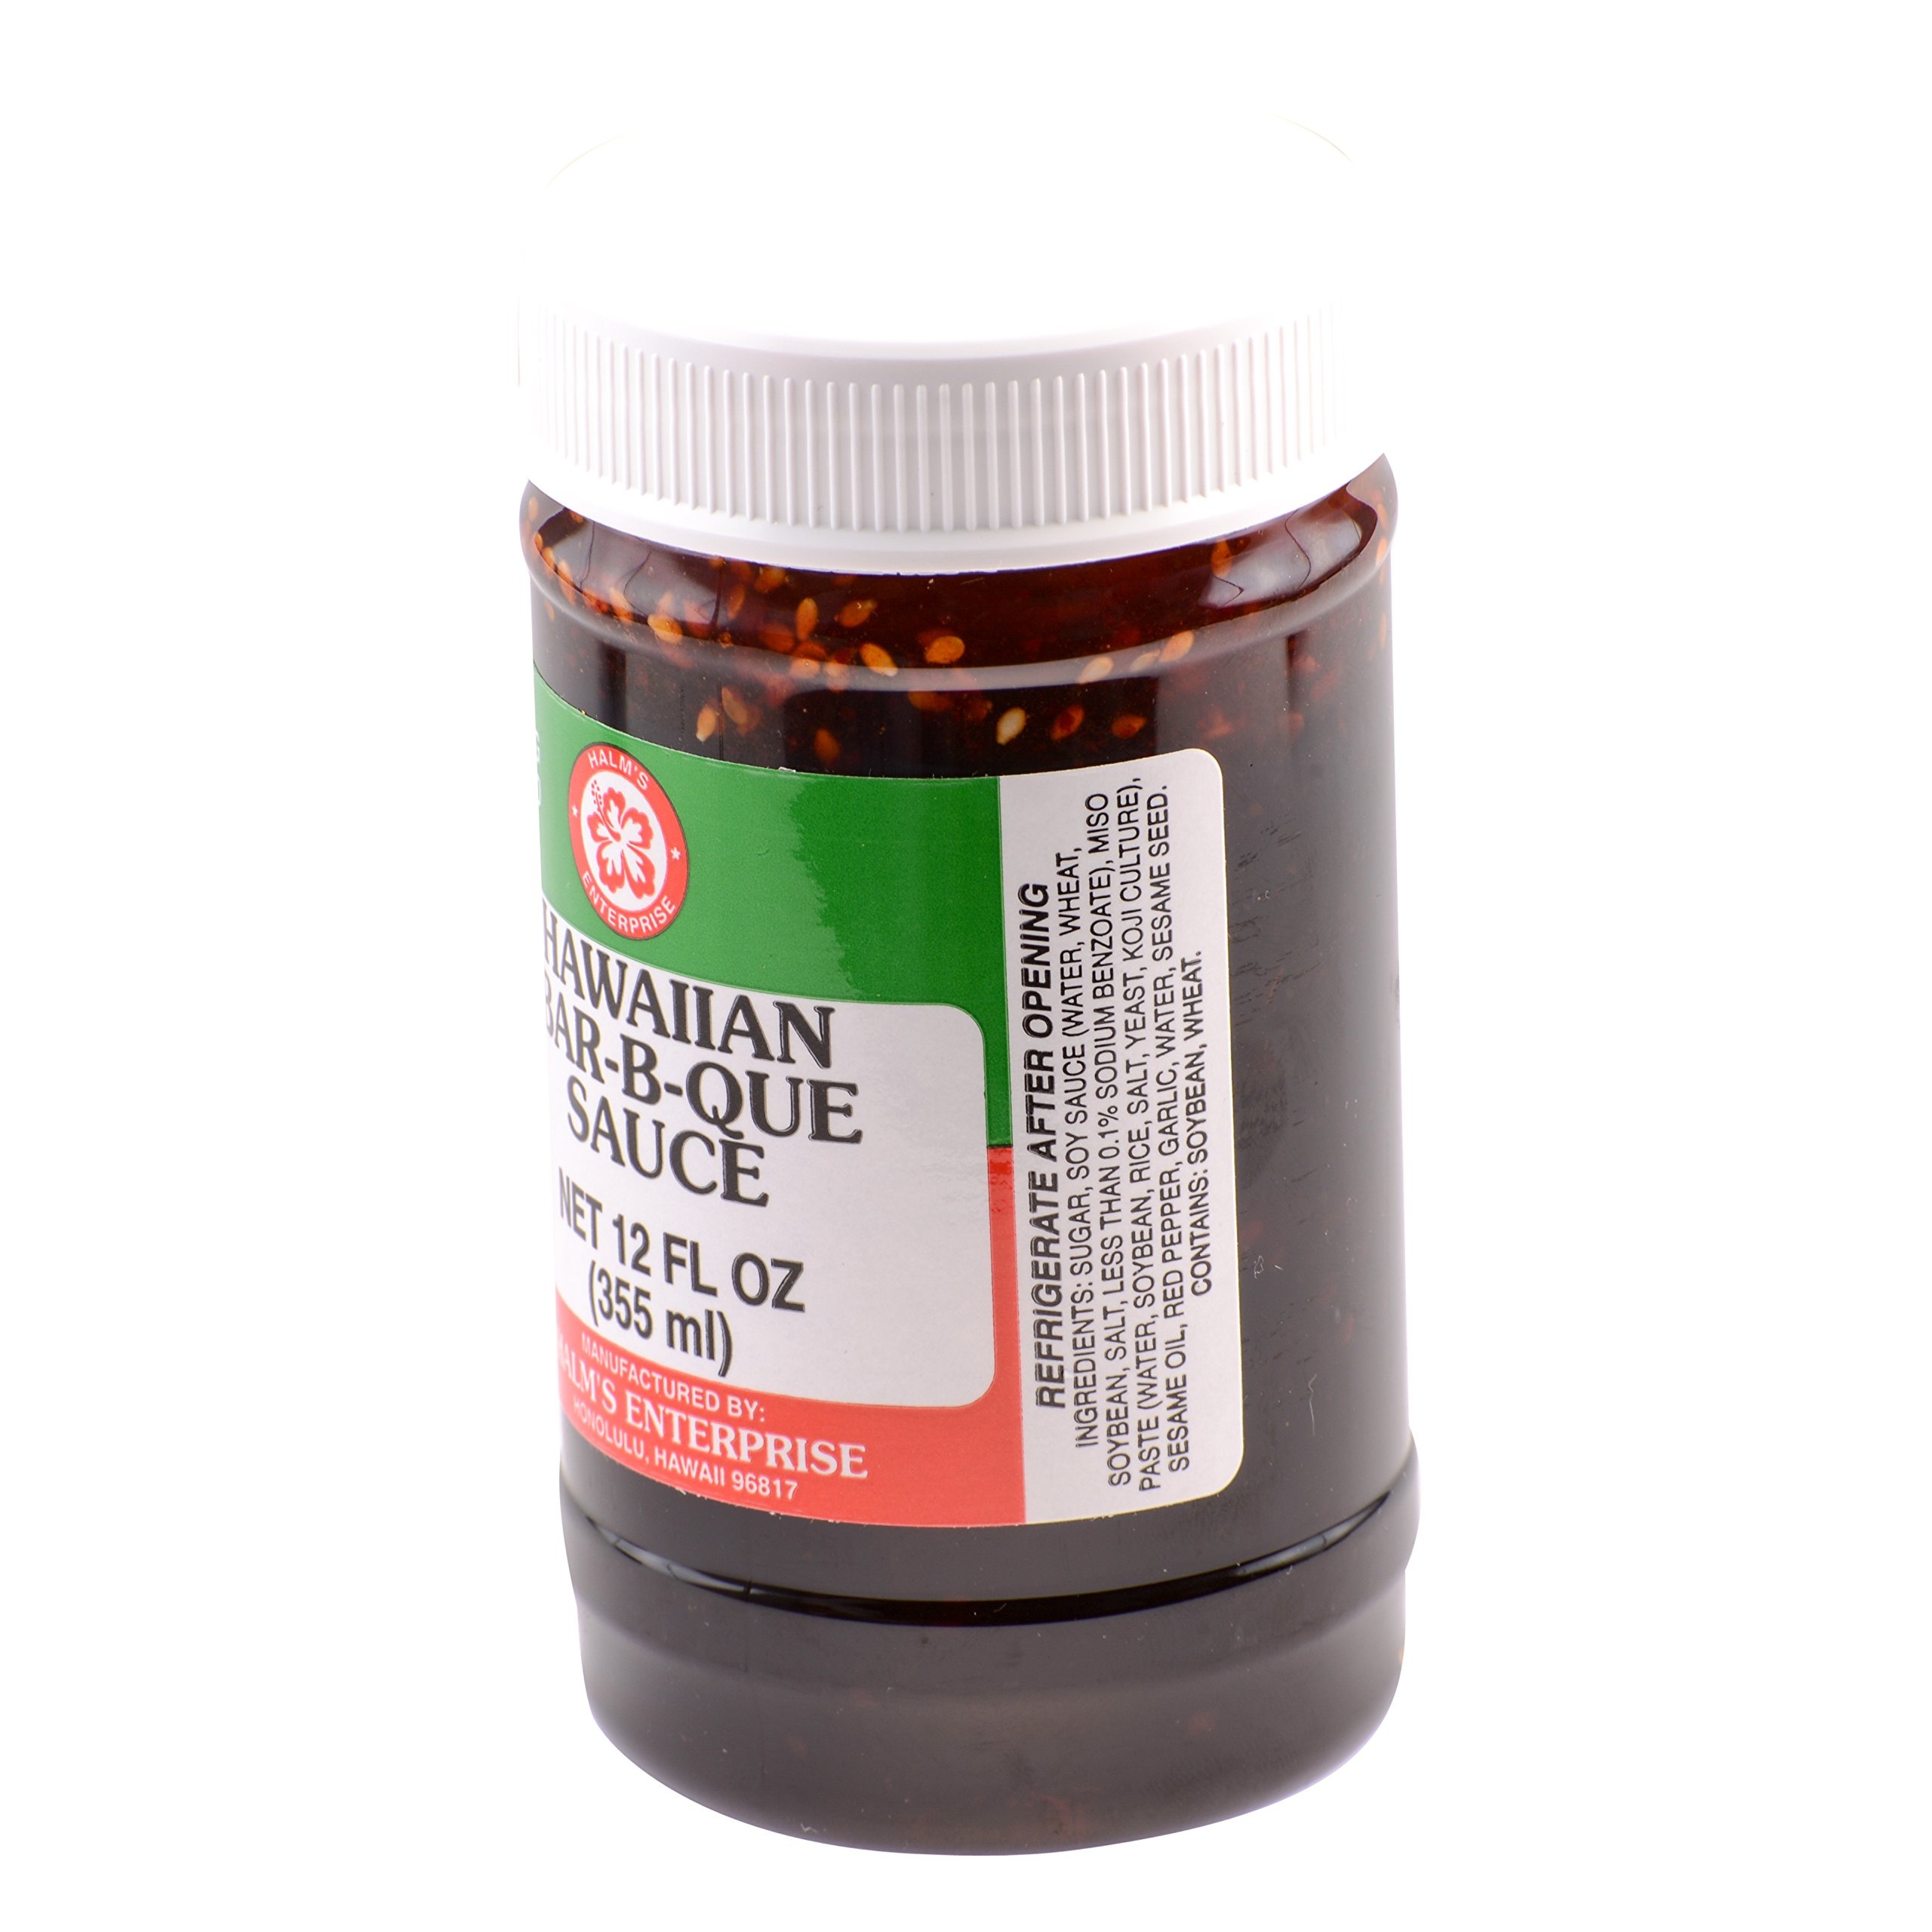
Item Name: Halm's Hawaiian Barbeque Sauce 12 Ounce
Value: 12.0
Unit: Ounce

Price: 17.99